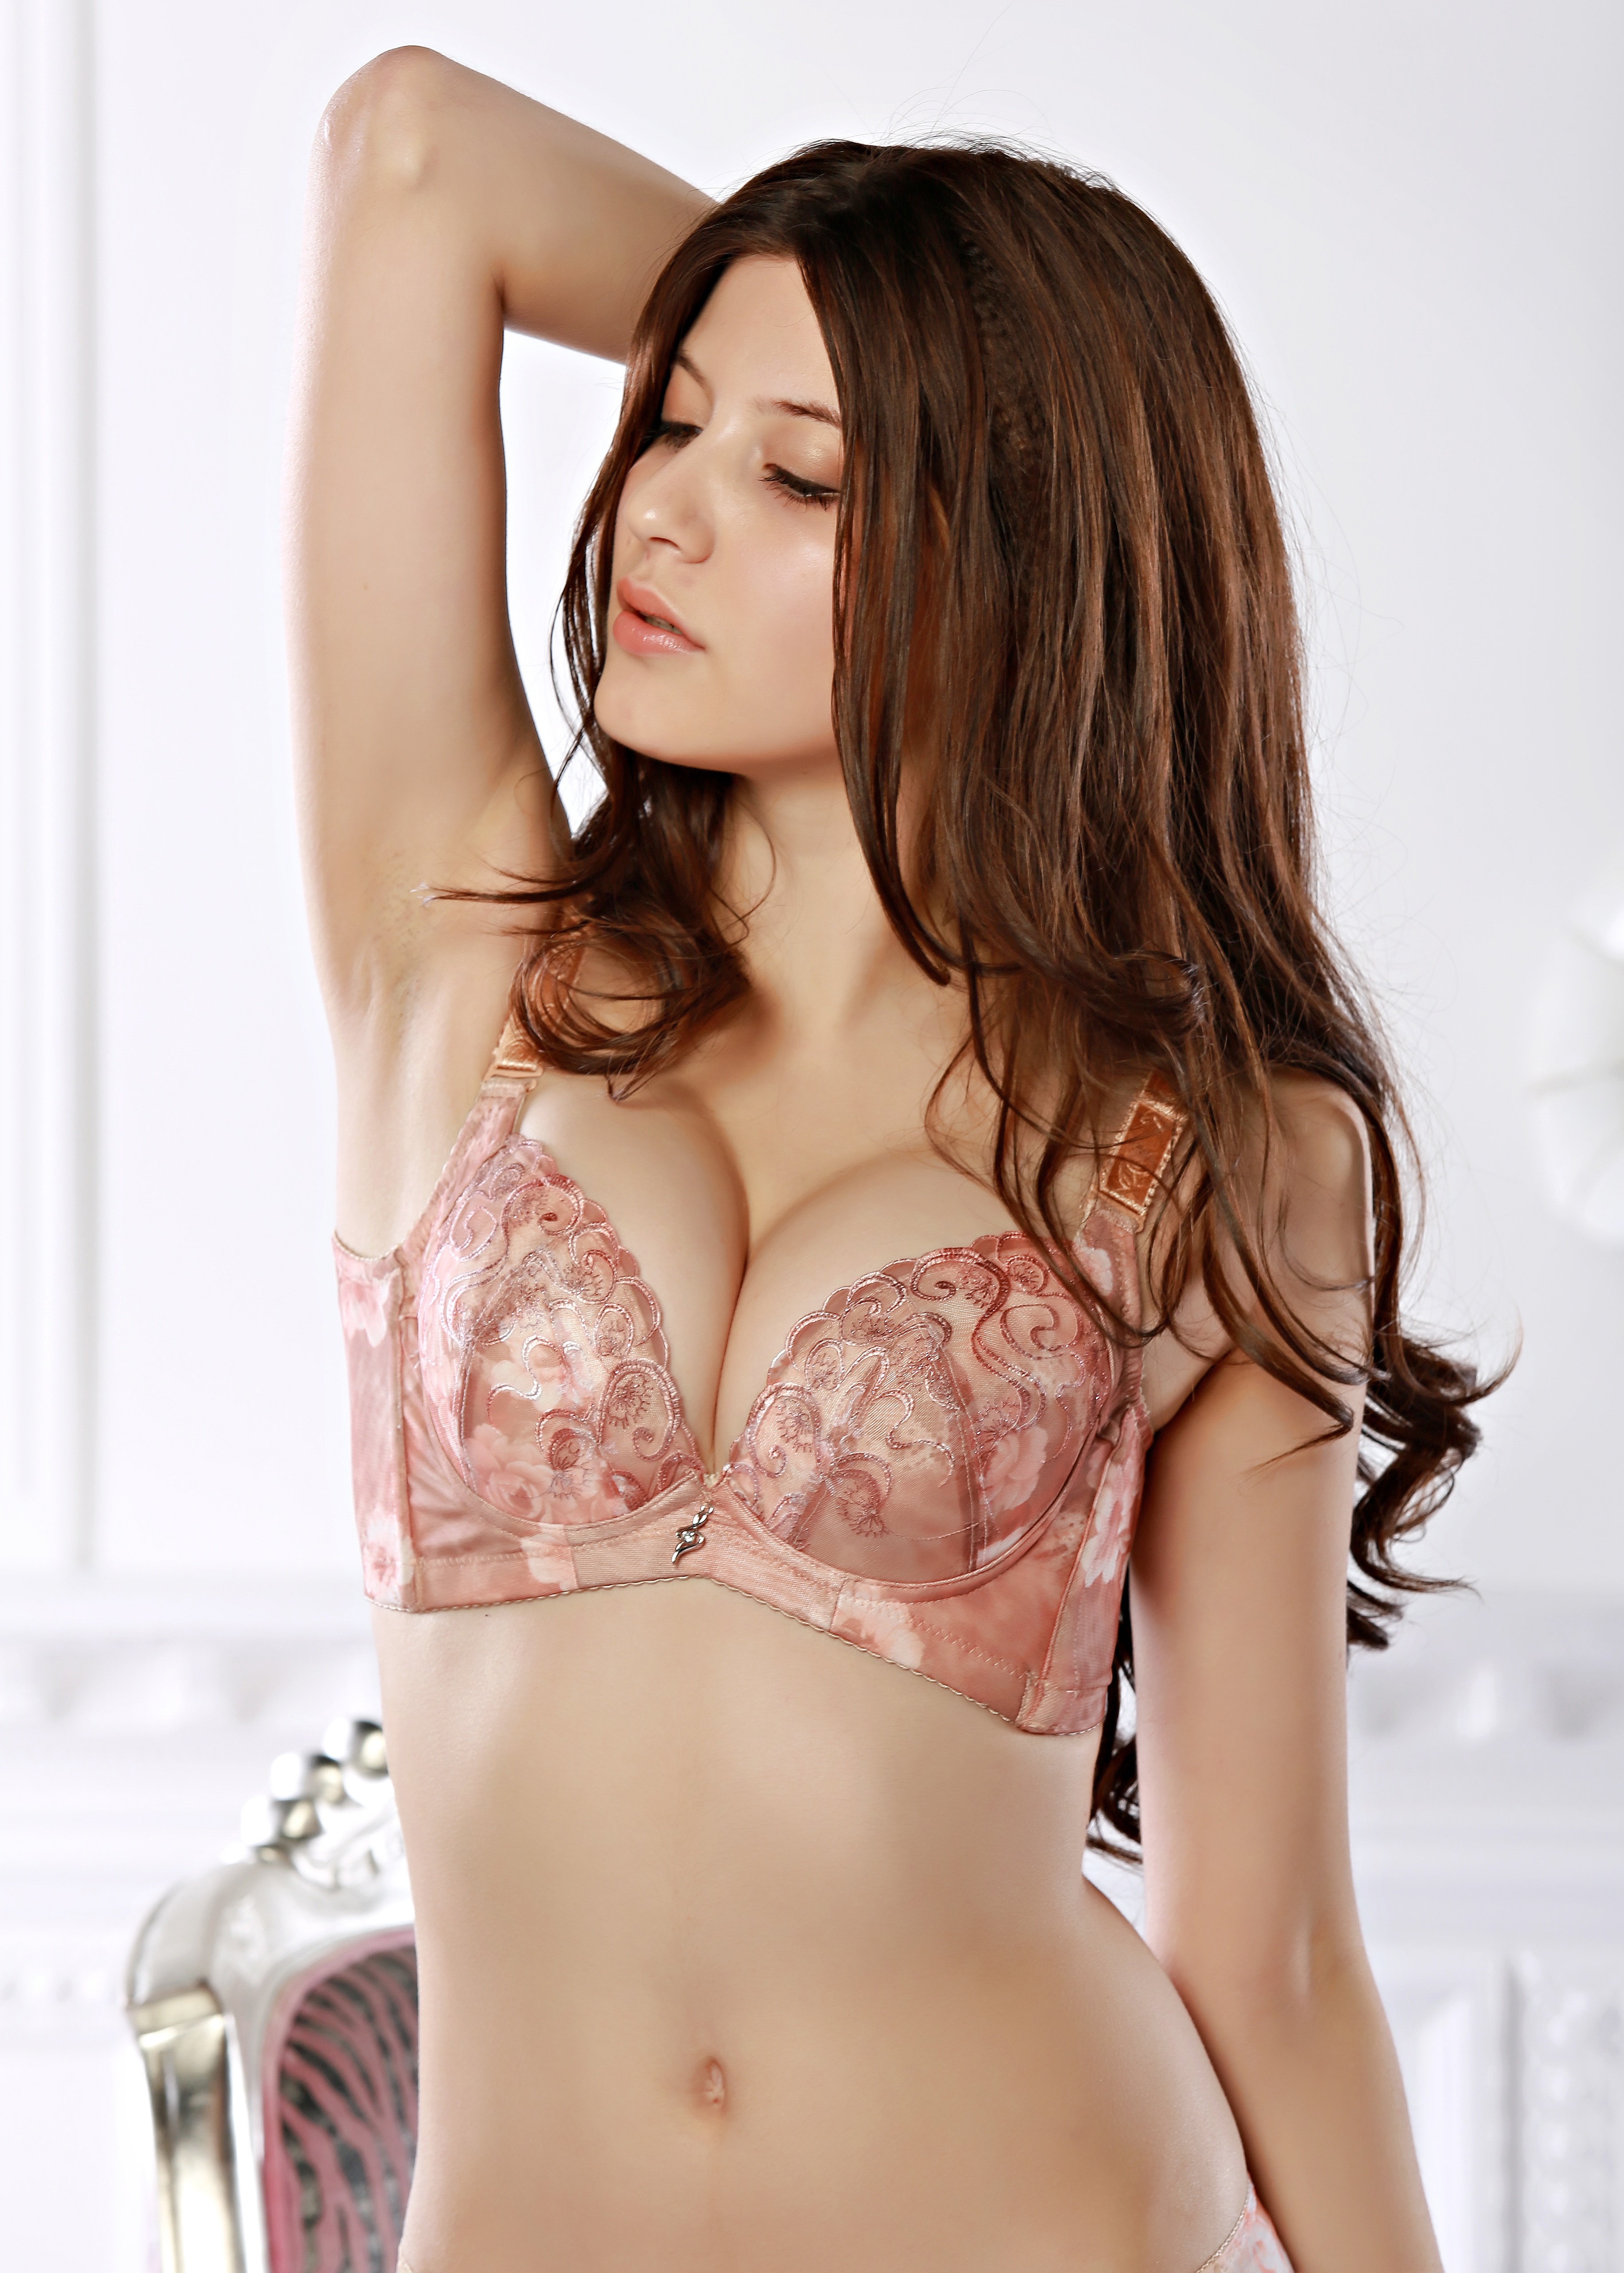
person, woman, model, clothing, chest, long hair, lingerie, black hair, beauty, sexy, nude, naked, nudity, underwear, bra, photo shoot, brassiere, underpants, brown hair, undergarment, supermodel, active undergarment, gravure idol, g string, agent provocateur, lingerie top, dessous